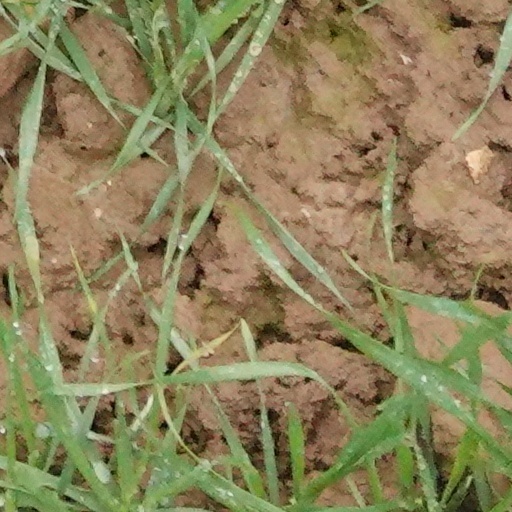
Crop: wheat